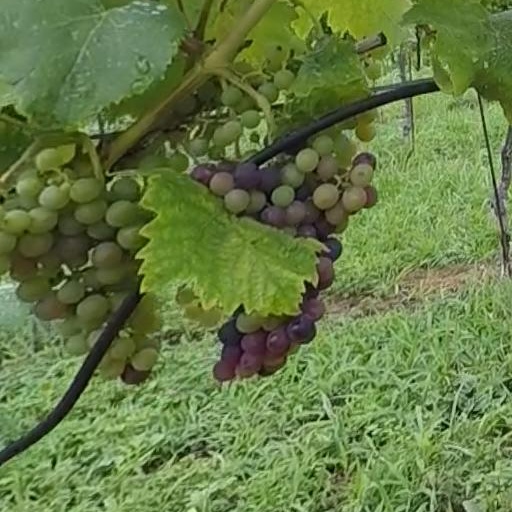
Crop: grape